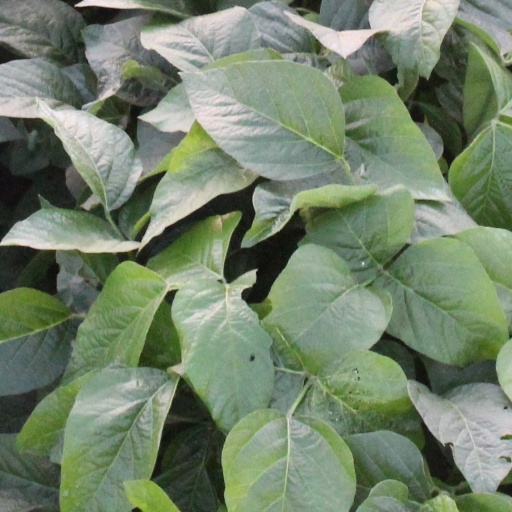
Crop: soybean